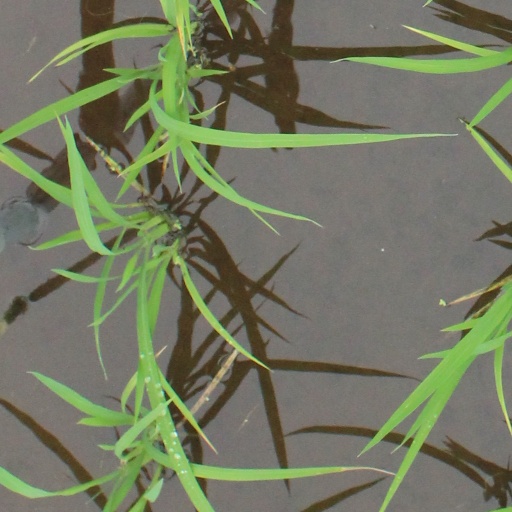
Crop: rice